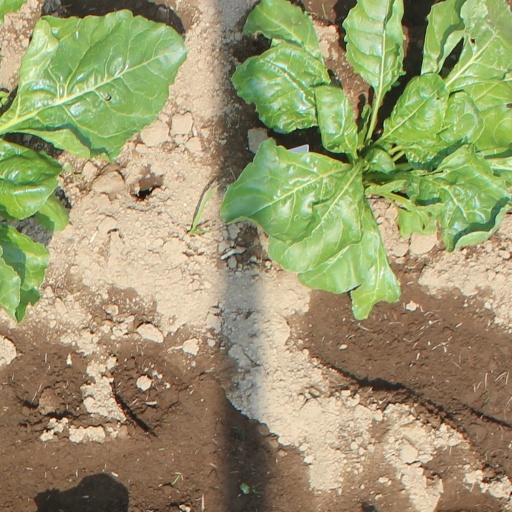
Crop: sugar beet